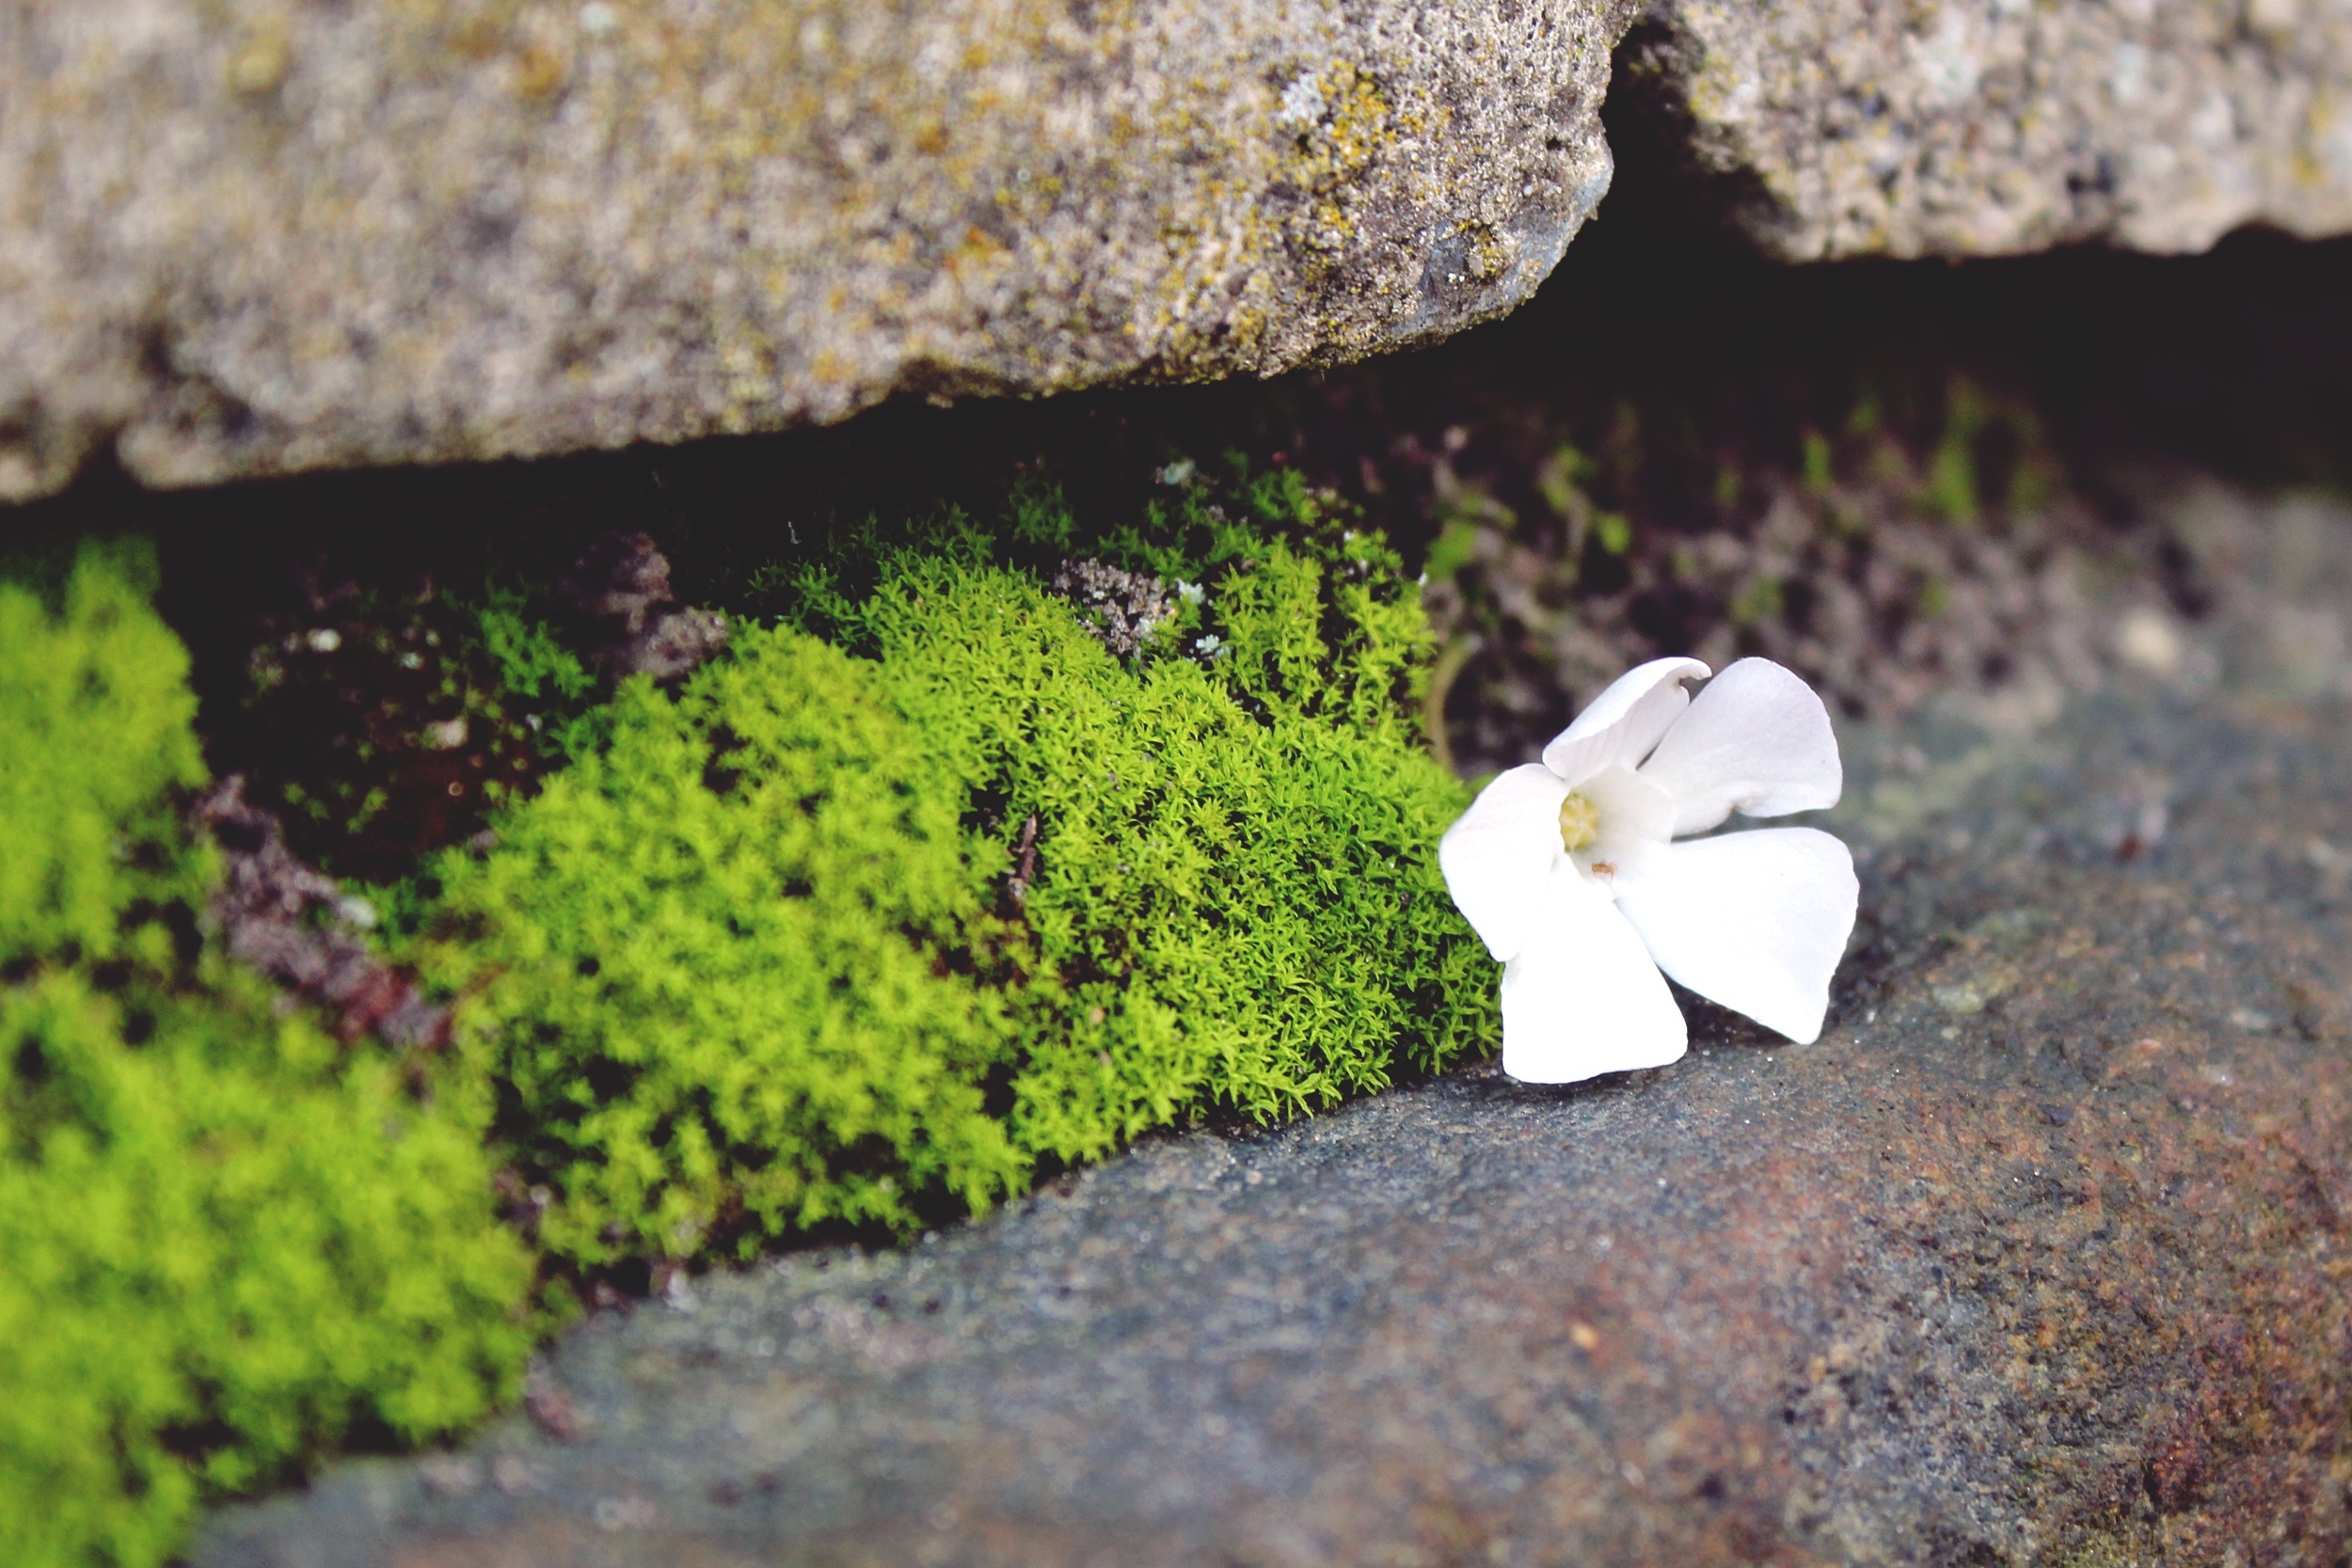
nature, grass, rock, blossom, plant, white, leaf, flower, bloom, old, wall, moss, wildlife, green, soil, stone wall, garden, flora, fauna, weathered, background, macro photography, natural stone wall